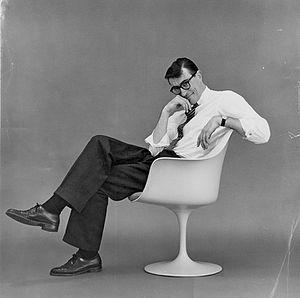
Allan Fleming photographié pour Canadian Art, pour accompagné un article de Robert Fulford (volume 16, numéro 4, novembre 1959)
Allan Fleming, né le 7 mai 1929 à Toronto et mort le 31 décembre 1977, est un graphiste canadien.